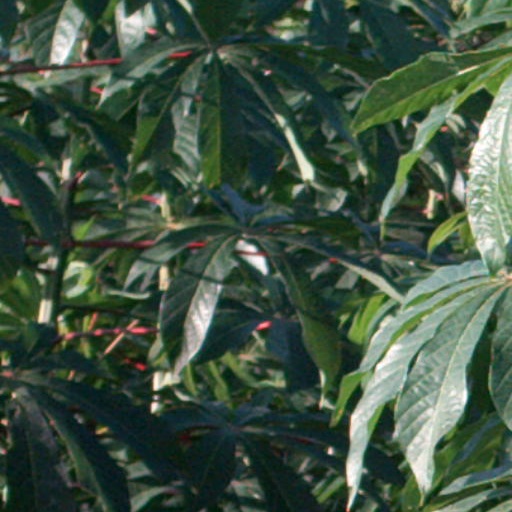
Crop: cassava